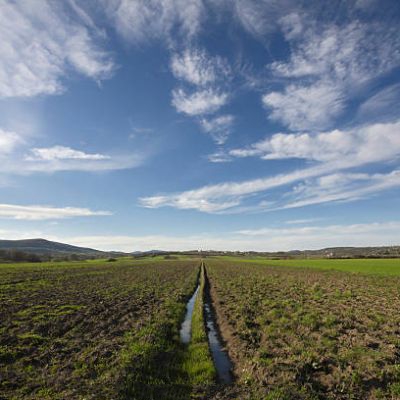
Cloud type: Cirrus (Ci)